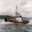
Label: ship